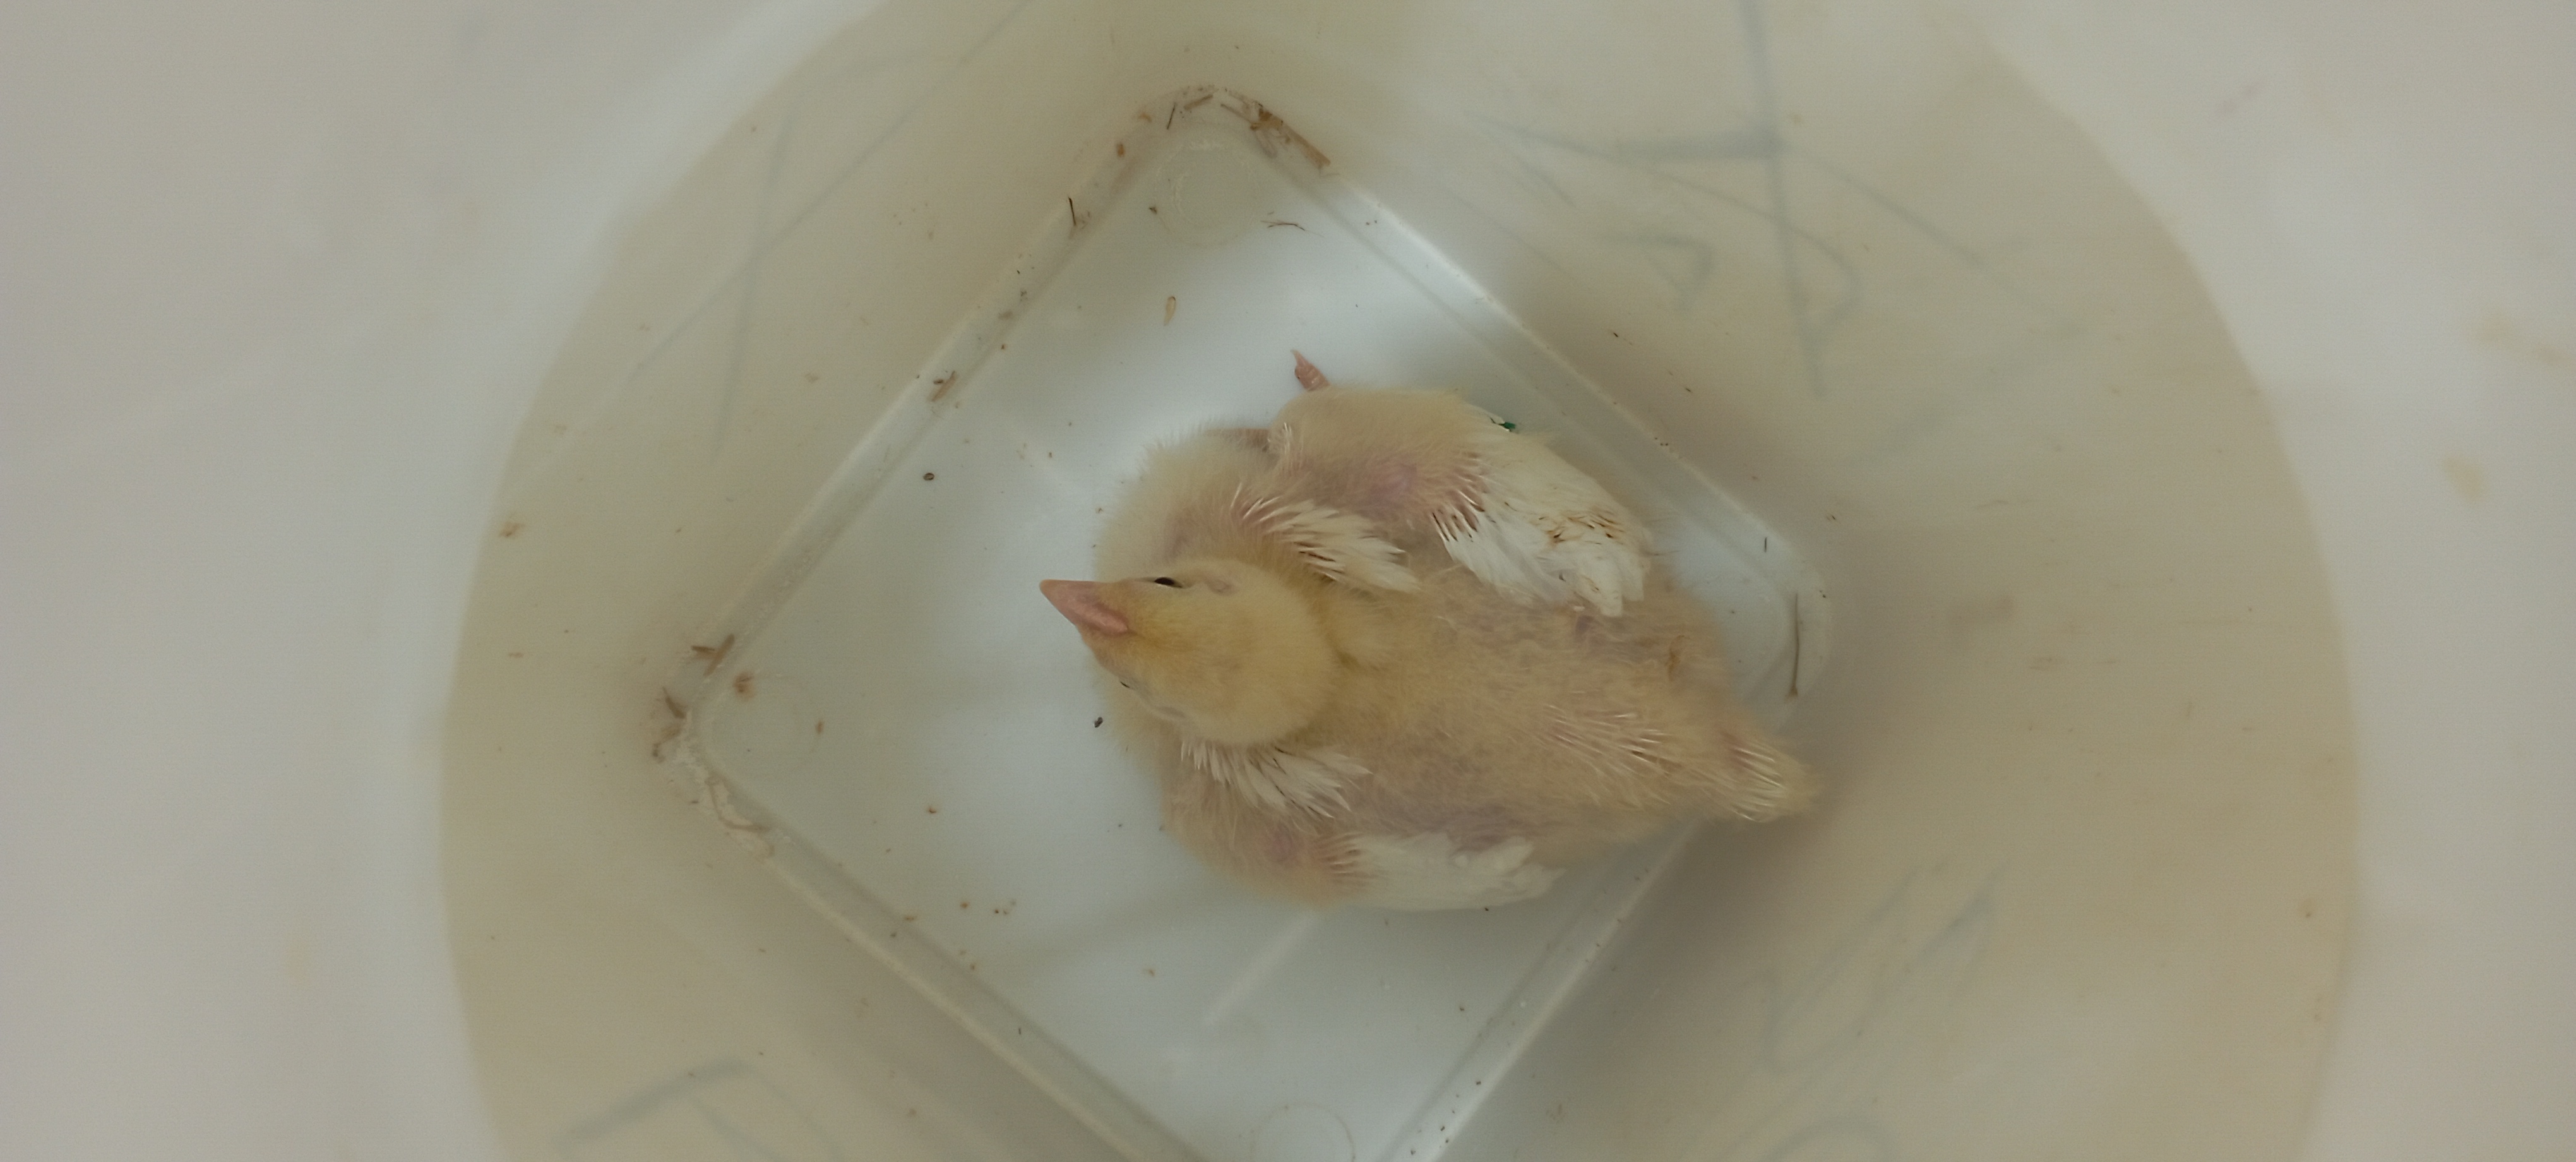
Weight: 633 g